Lucky Yates

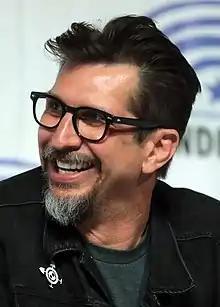
Yates at the 2019 WonderCon.

Matt "Lucky" Yates (born October 18, 1967) is an American actor and comedian. He is known for his voice roles as Dr. Krieger on "Archer" and the Xtacles on "Frisky Dingo". He was also a recurring actor on the Food Network series "Good Eats". He studied theater at Wayne State University and regularly performs at Dad's Garage in Atlanta, Georgia.